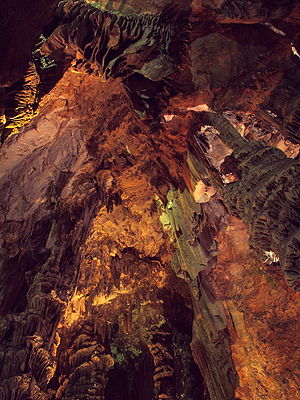
Gibraltarklippen / Geologi
St. Michaelshulen
Gibraltarklippen er en monolit af kalksten, der danner den odde, hvorpå Gibraltar ligger. Gibraltar er det sydvestligste punkt i Europa beliggende på den Iberiske Halvø, hvor den grænser op til Spanien; selve klippen er på det højeste sted 426 m høj. Det meste af Gibraltarklippen er udlagt som naturreservat, hvor der lever omkring 250 berberaber. Disse aber er sammen med det labyrintagtige netværk af tunneller i området en stor turistattraktion, der tiltrækker talrige besøgende hvert år.